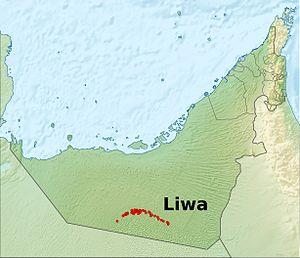
L’oasis de Liwa est une importante zone d'oasis au sud de l'émirat d'Abou Dabi, dans les Émirats arabes unis.